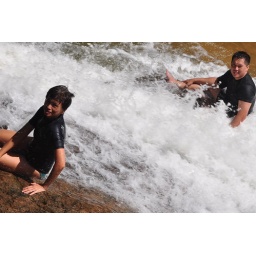
Both in black and in diagonal, with whitish running water in between - it forms a nice perspective